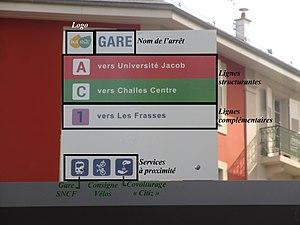
La plaque de l’arrêt de bus Gare (explicitée) à Chambéry le 23 mars 2017.
Synchro Bus, anciennement Stac, est une marque déposée appartenant à la communauté d’agglomération du Grand Chambéry, qui désigne sous ce nom son service de transport en commun. Ce dernier dessert les 38 communes de Grand Chambéry ainsi que les communes du Bourget-du-Lac et de Voglans, rattachées à la communauté d’agglomération Grand Lac, à l'aide d'un réseau composé de 19 lignes régulières, d’un service de transport à la demande et de transport scolaire, et d’une ligne de vélotaxis, appelée Vélobulle, reliant les quatre arrêts de correspondance situés dans le centre-ville de Chambéry.